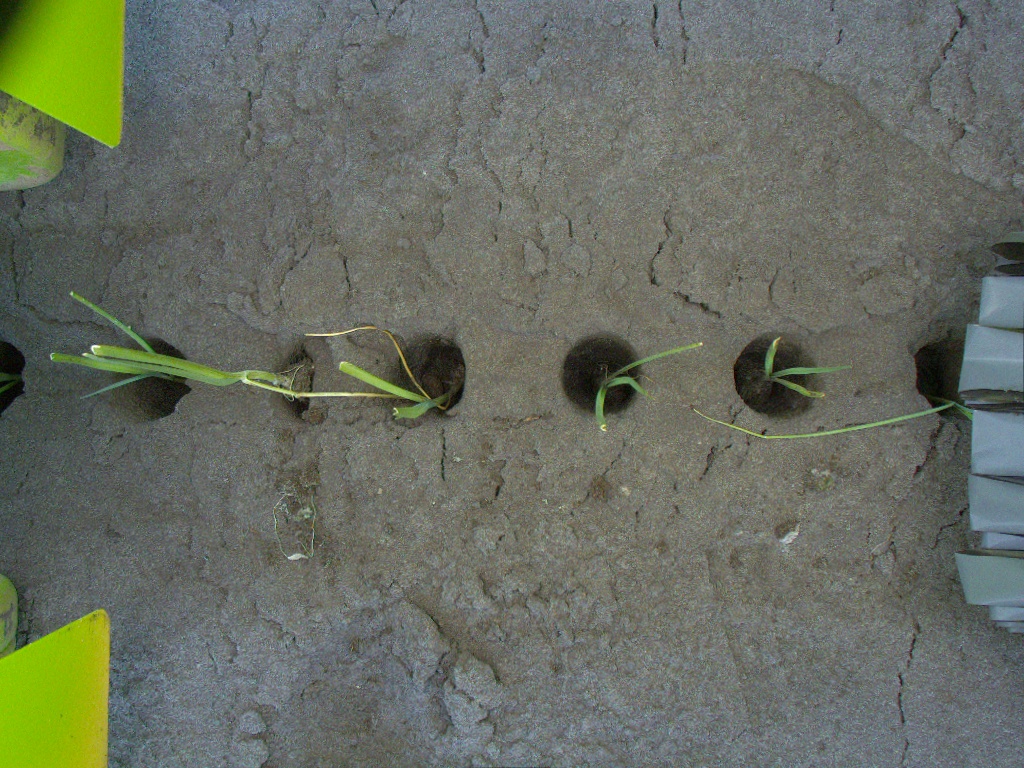
Crop: leek
Objects: stem_leek, stem_leek, stem_leek, stem_leek, stem_leek, stem_leek, stem_leek, leek, leek, leek, leek, leek, leek